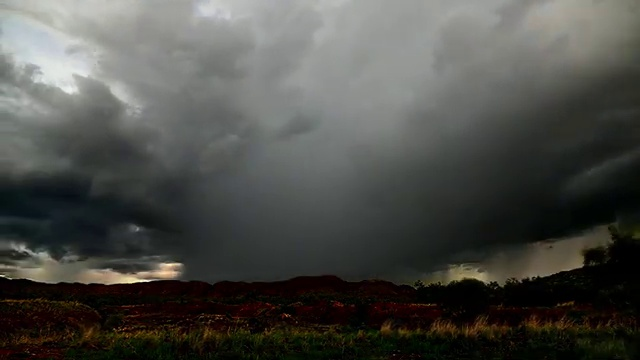
Fire: no
Smoke: no